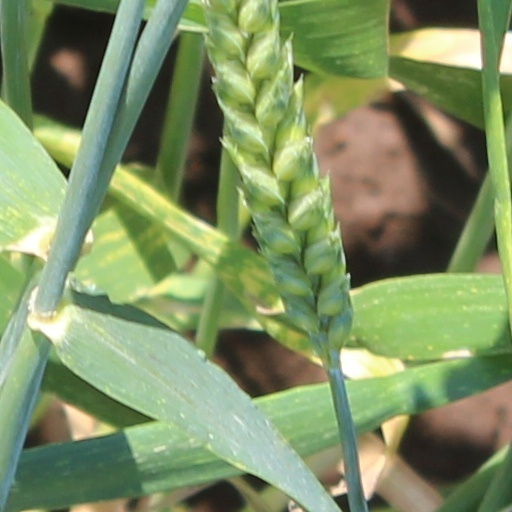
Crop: wheat